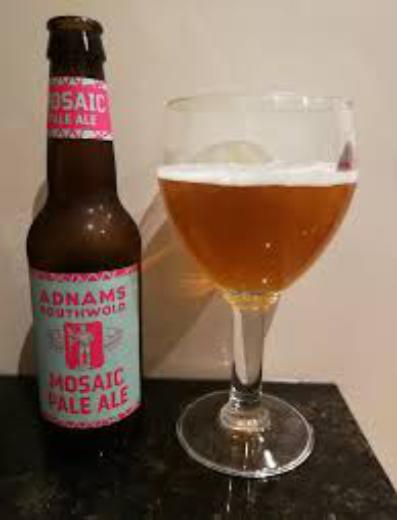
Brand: Adnams
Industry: Food